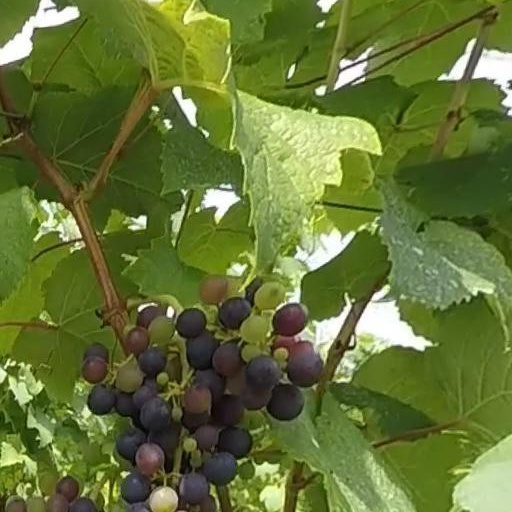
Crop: grape